Kappa Canis Majoris

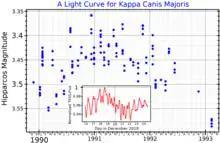
A light curve for Kappa Canis Majoris. The main plot, from "Hipparcos" data, shows the long-term variability and the inset plot, from "TESS" data, shows the short-term variability.

This is a massive B-type main-sequence star with a stellar classification of B1.5 Ve, although Hiltner et al. (1969) classified it as B1.5 IVe suggesting it is a subgiant star. The 'e' suffix indicates it is a rapidly rotating Be star with a circumstellar decretion disk of heated gas. The radius of the emitting disk is about , or about 3.7 times the radius of the star. It is classified as a Gamma Cassiopeiae type variable star and its brightness varies from magnitude +3.4 to +3.97. The star became 50% brighter between 1963 and 1978, increasing from magnitude 3.96 or so to 3.52.